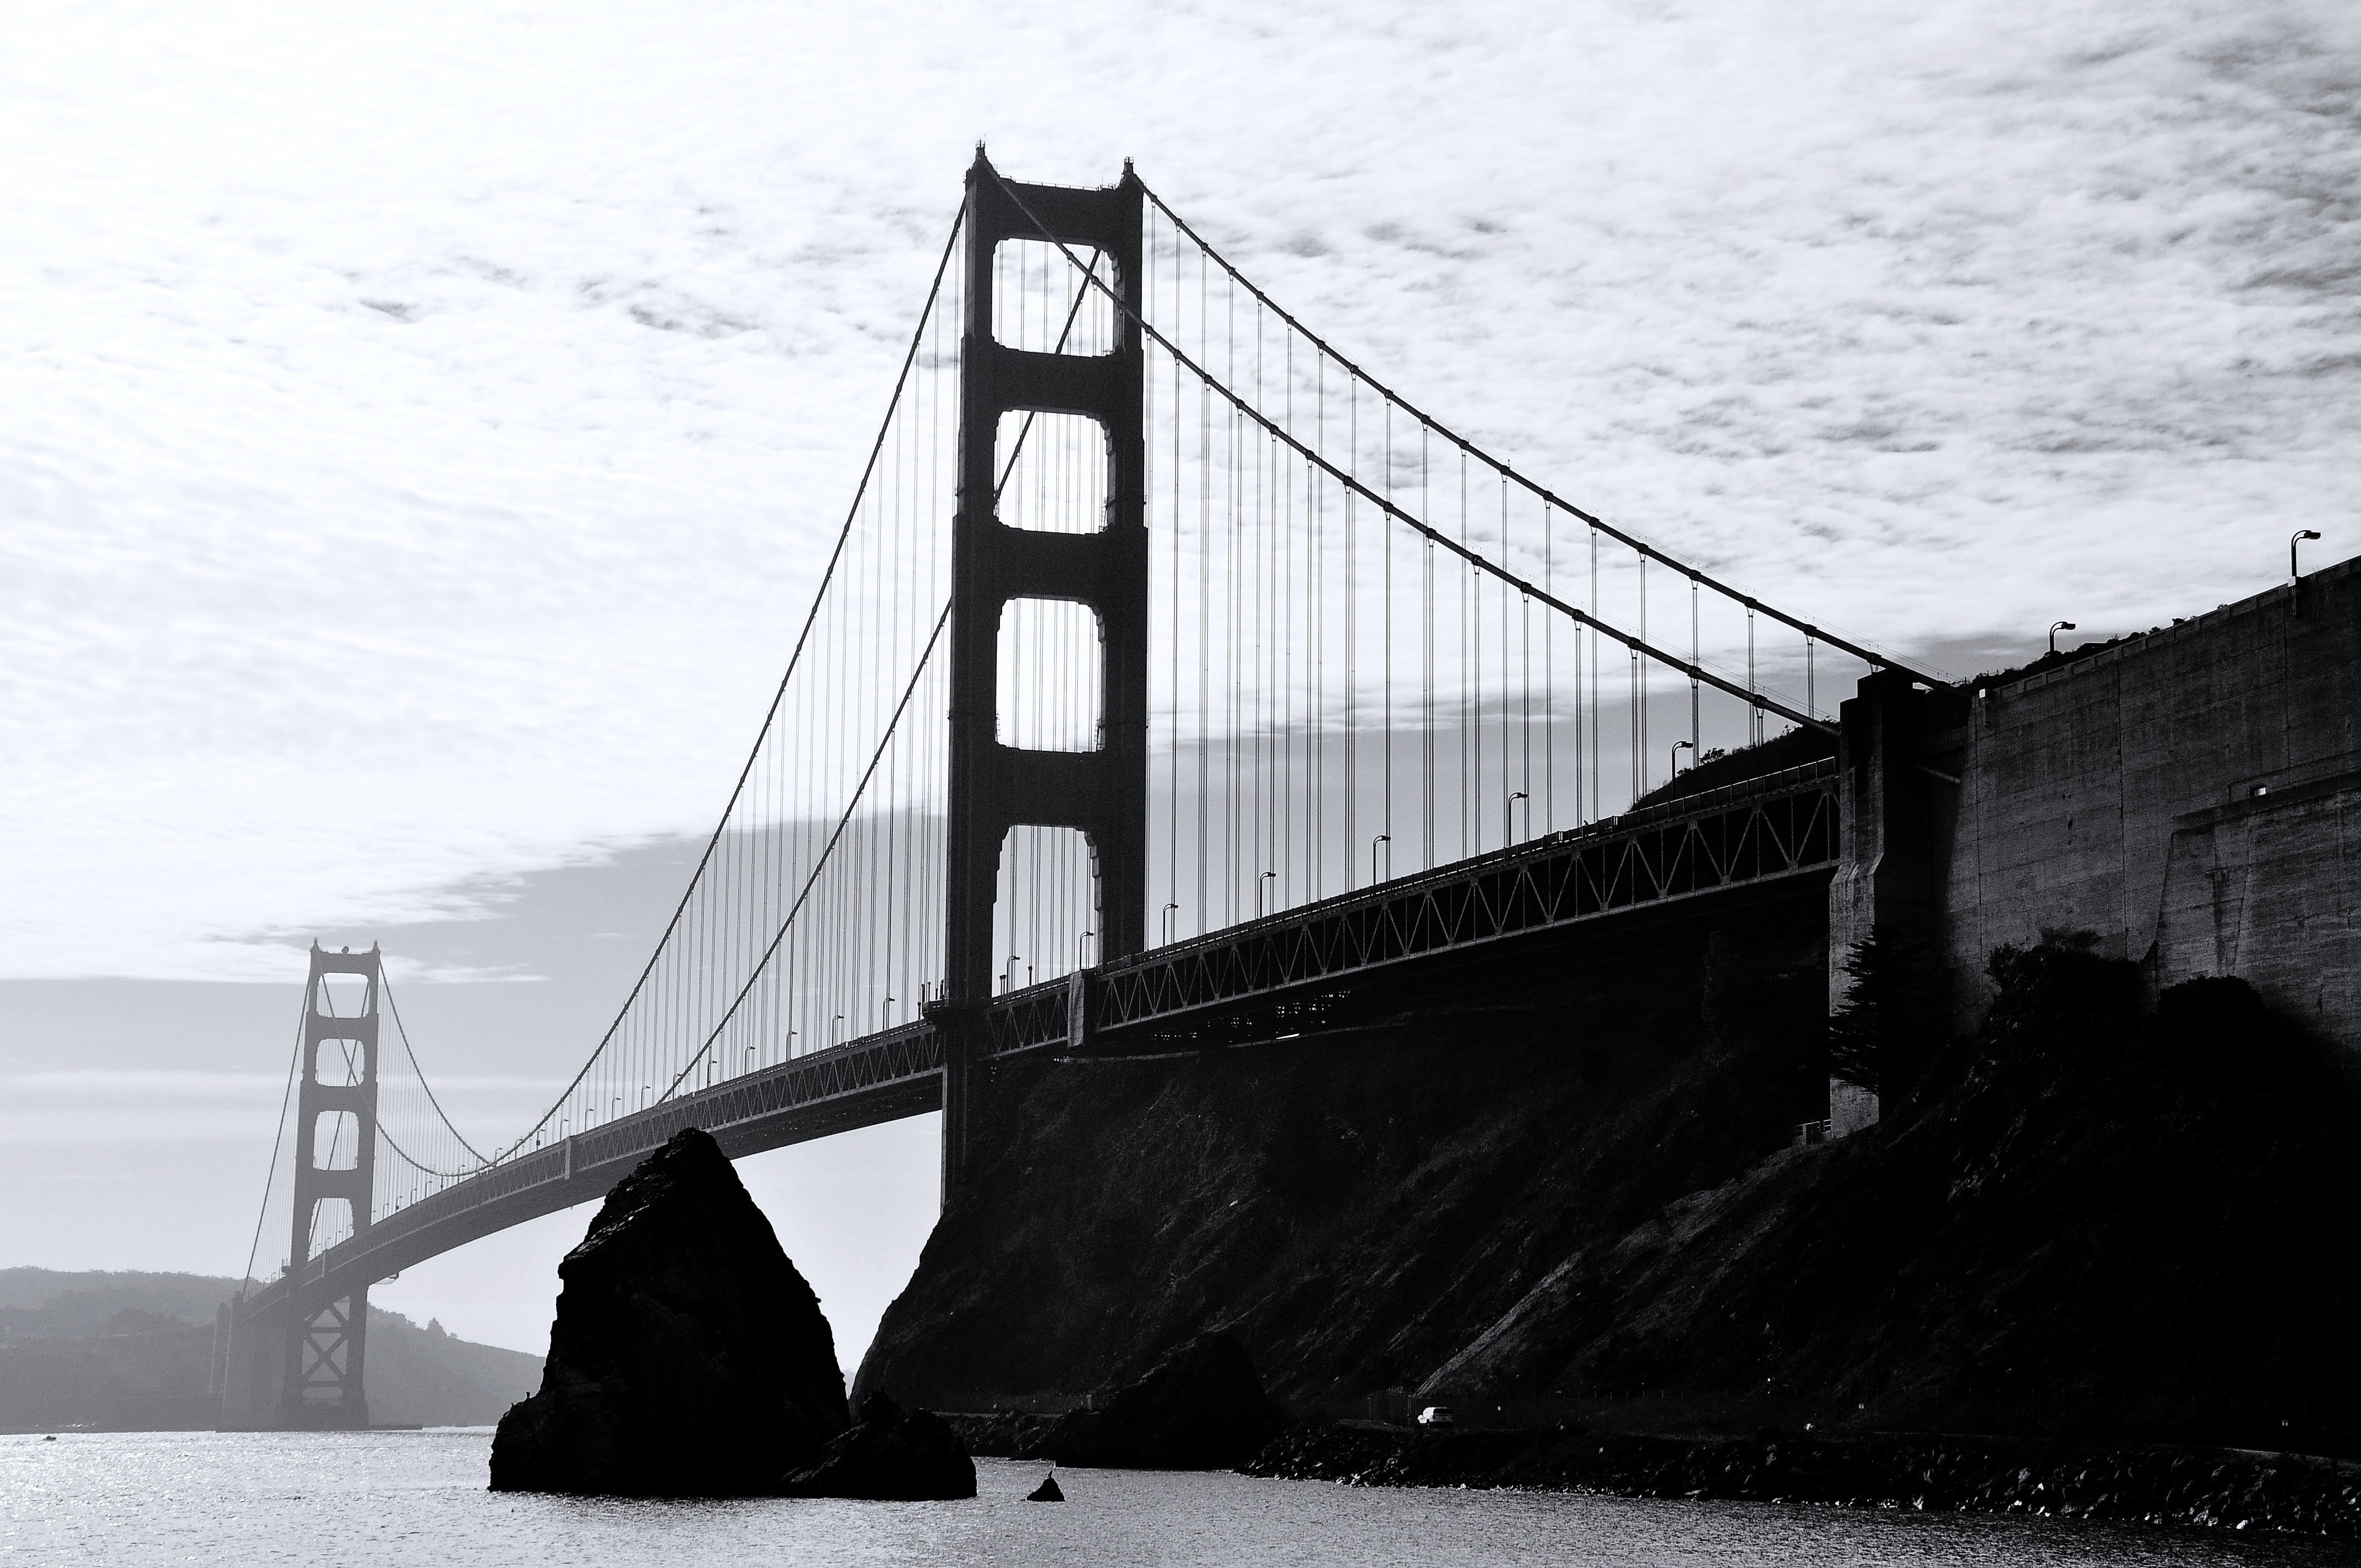
sea, snow, black and white, structure, white, boat, bridge, san francisco, golden gate, vehicle, black, monochrome, monochrome photography, nonbuilding structure